The Adventures of Pinocchio (unfinished film)

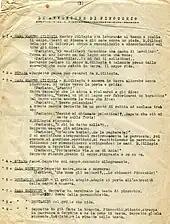
The first page of the original script

In January 1935, the politician Alfredo Rocco decided to commission the first Italian animated film at the newly formed CAIR. The studio chose to faithfully adapt the Collodi novel "The Adventures of Pinocchio", and began work after buying the rights from its publisher, R. Bemporad & Figlio. To date, it is not clear who directed the film; some sources cite Umberto Spano and Raul Verdini, while others cite Romolo Bacchini and his son Carlo, who were also the photographers.